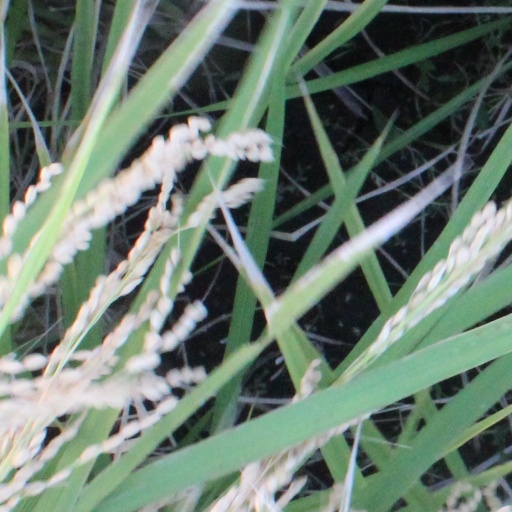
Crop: rice